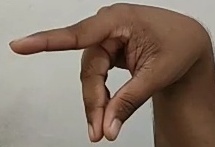
ASL sign: P